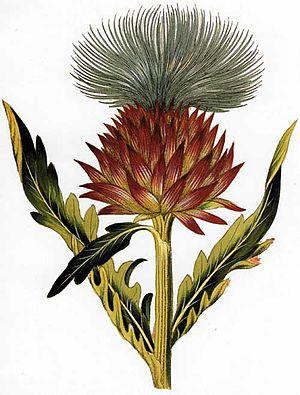
Le capitulaire De Villis, ou plus exactement le Capitulare de Villis vel curtis imperii est un acte législatif datant de la fin du VIIIᵉ siècle ou du début du IXᵉ siècle.